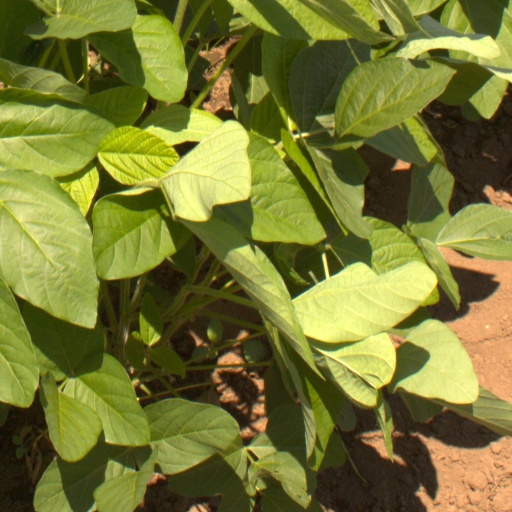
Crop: soybean